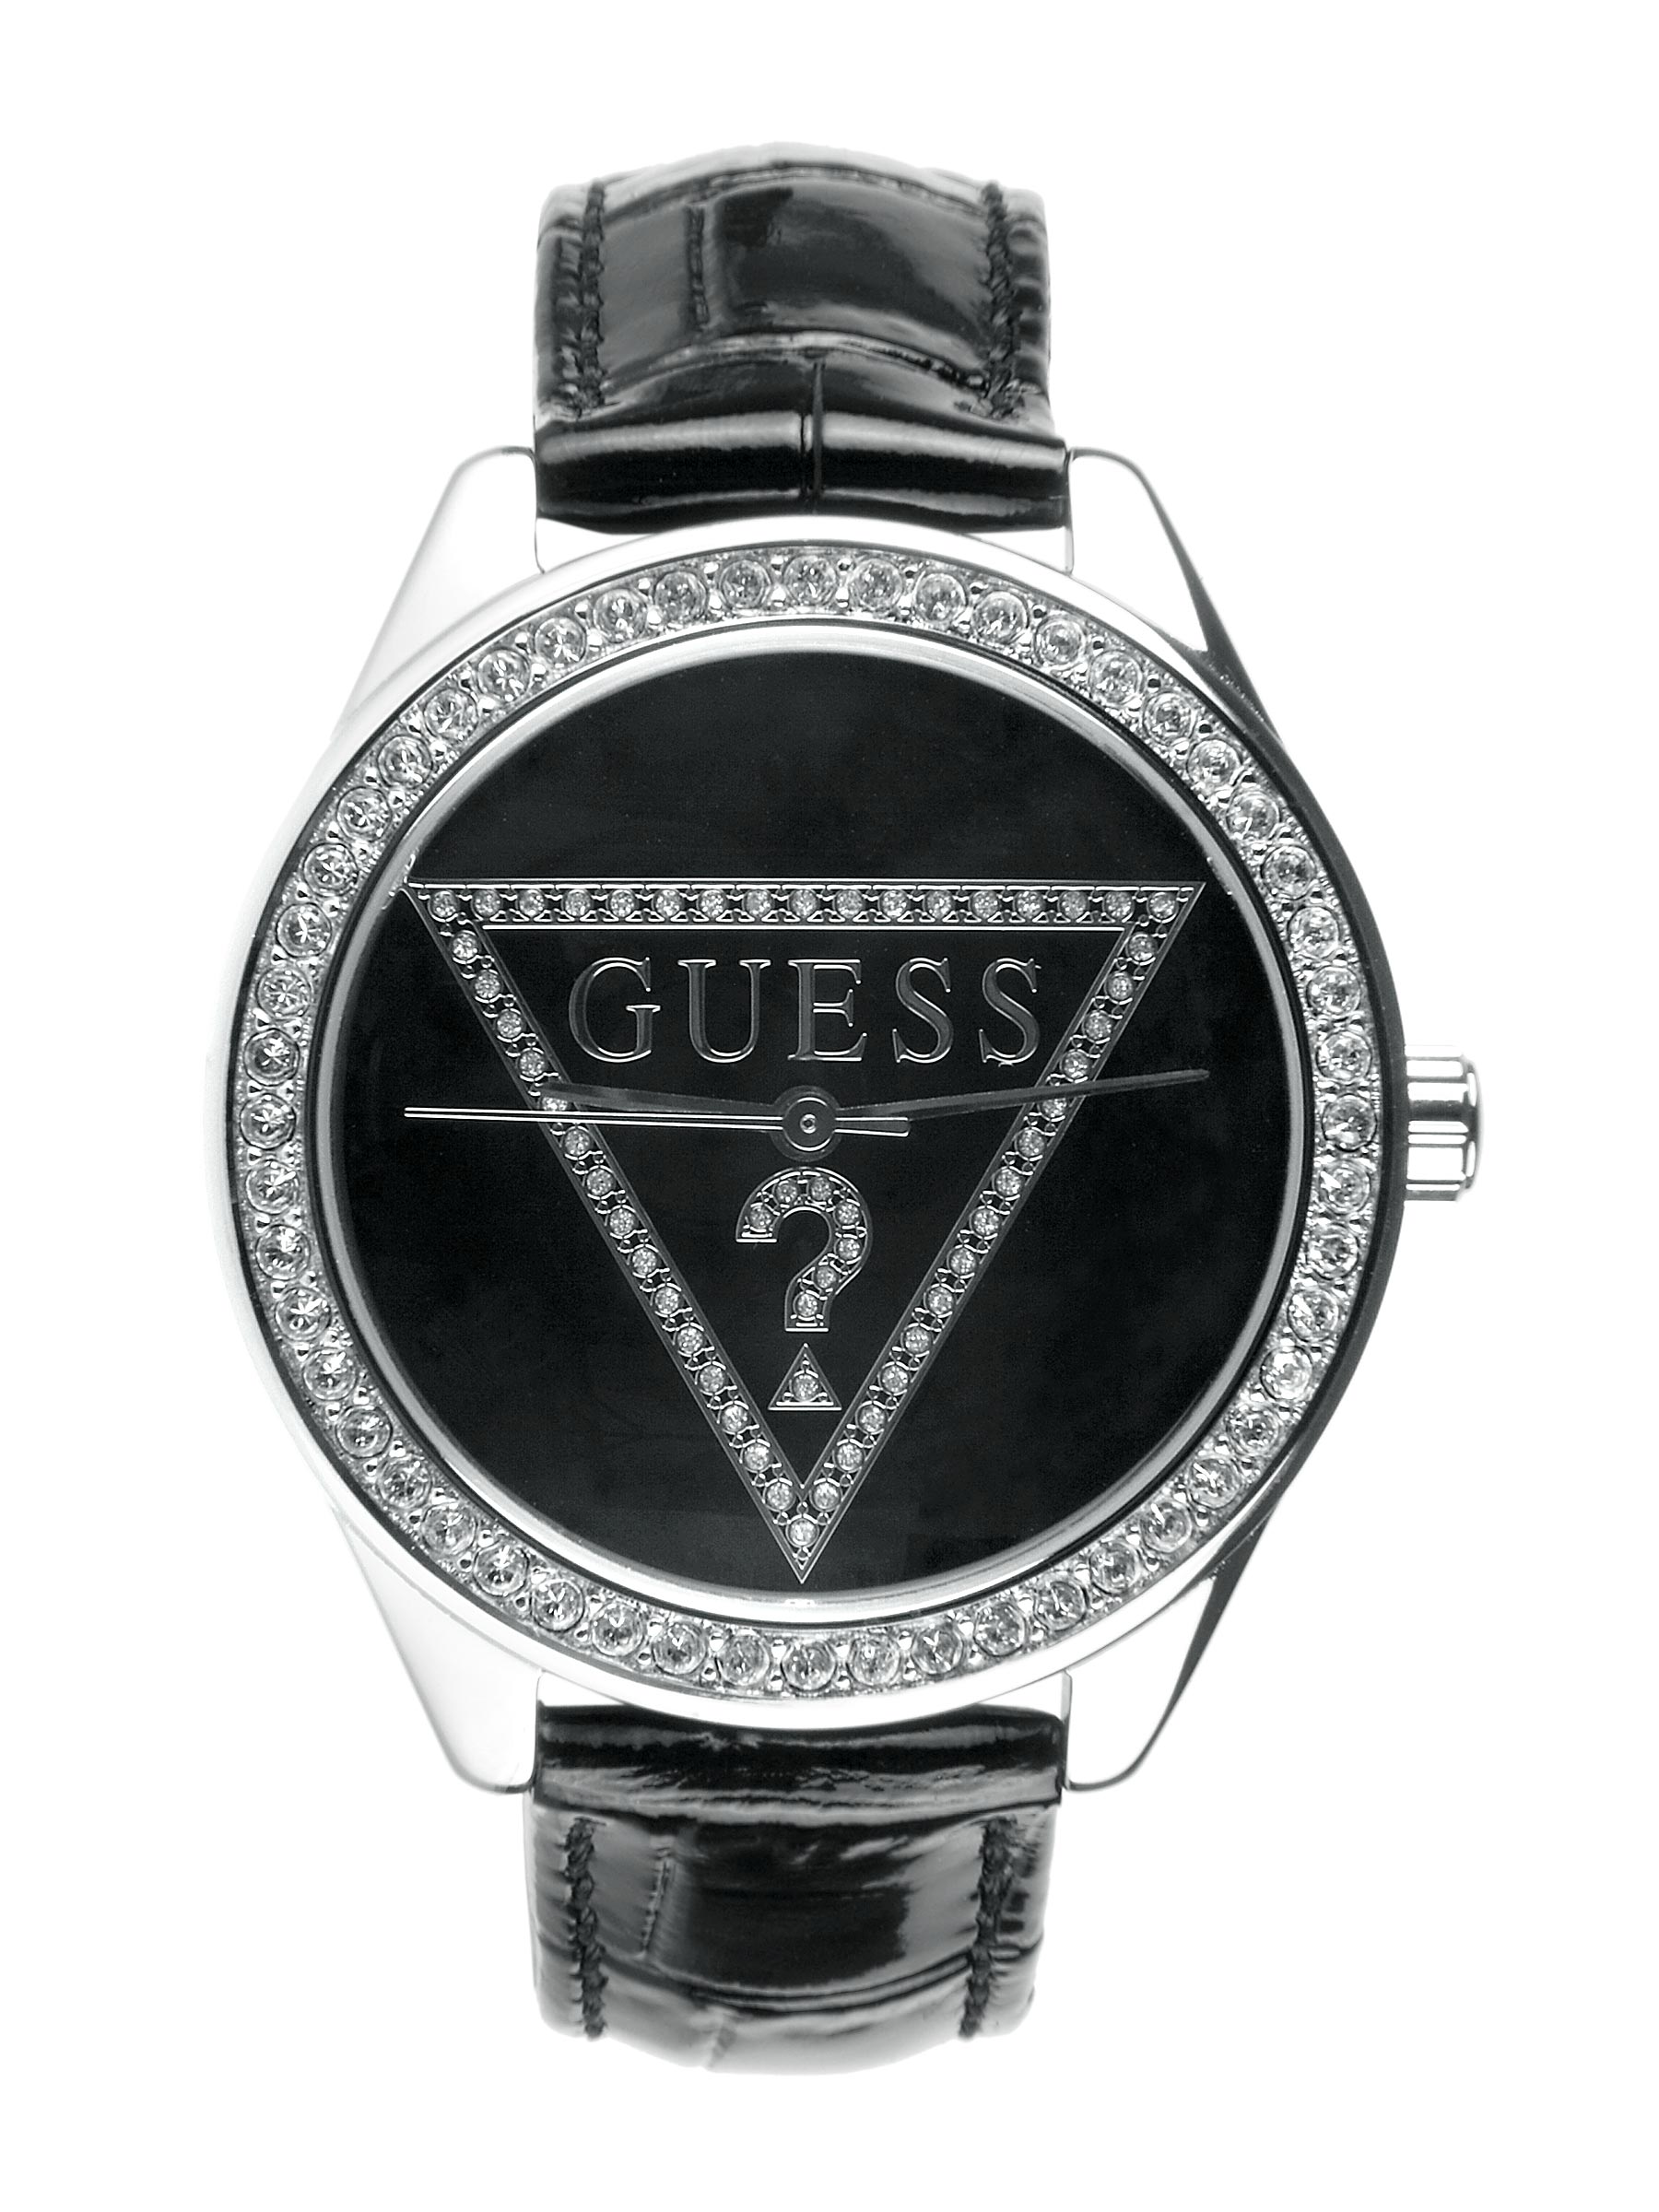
Guess Women Mini Triangle Black Watch with Swarovski Elements W65006L2
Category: Accessories / Watches / Watches
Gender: Women
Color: Black
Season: Winter 2016
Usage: Casual